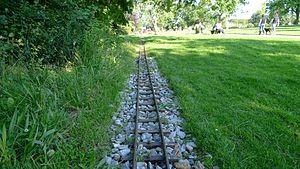
Brockwell Park est un parc de 50,8 hectares situé au sud de Brixton, à Herne Hill et Tulse Hill au sud de Londres.